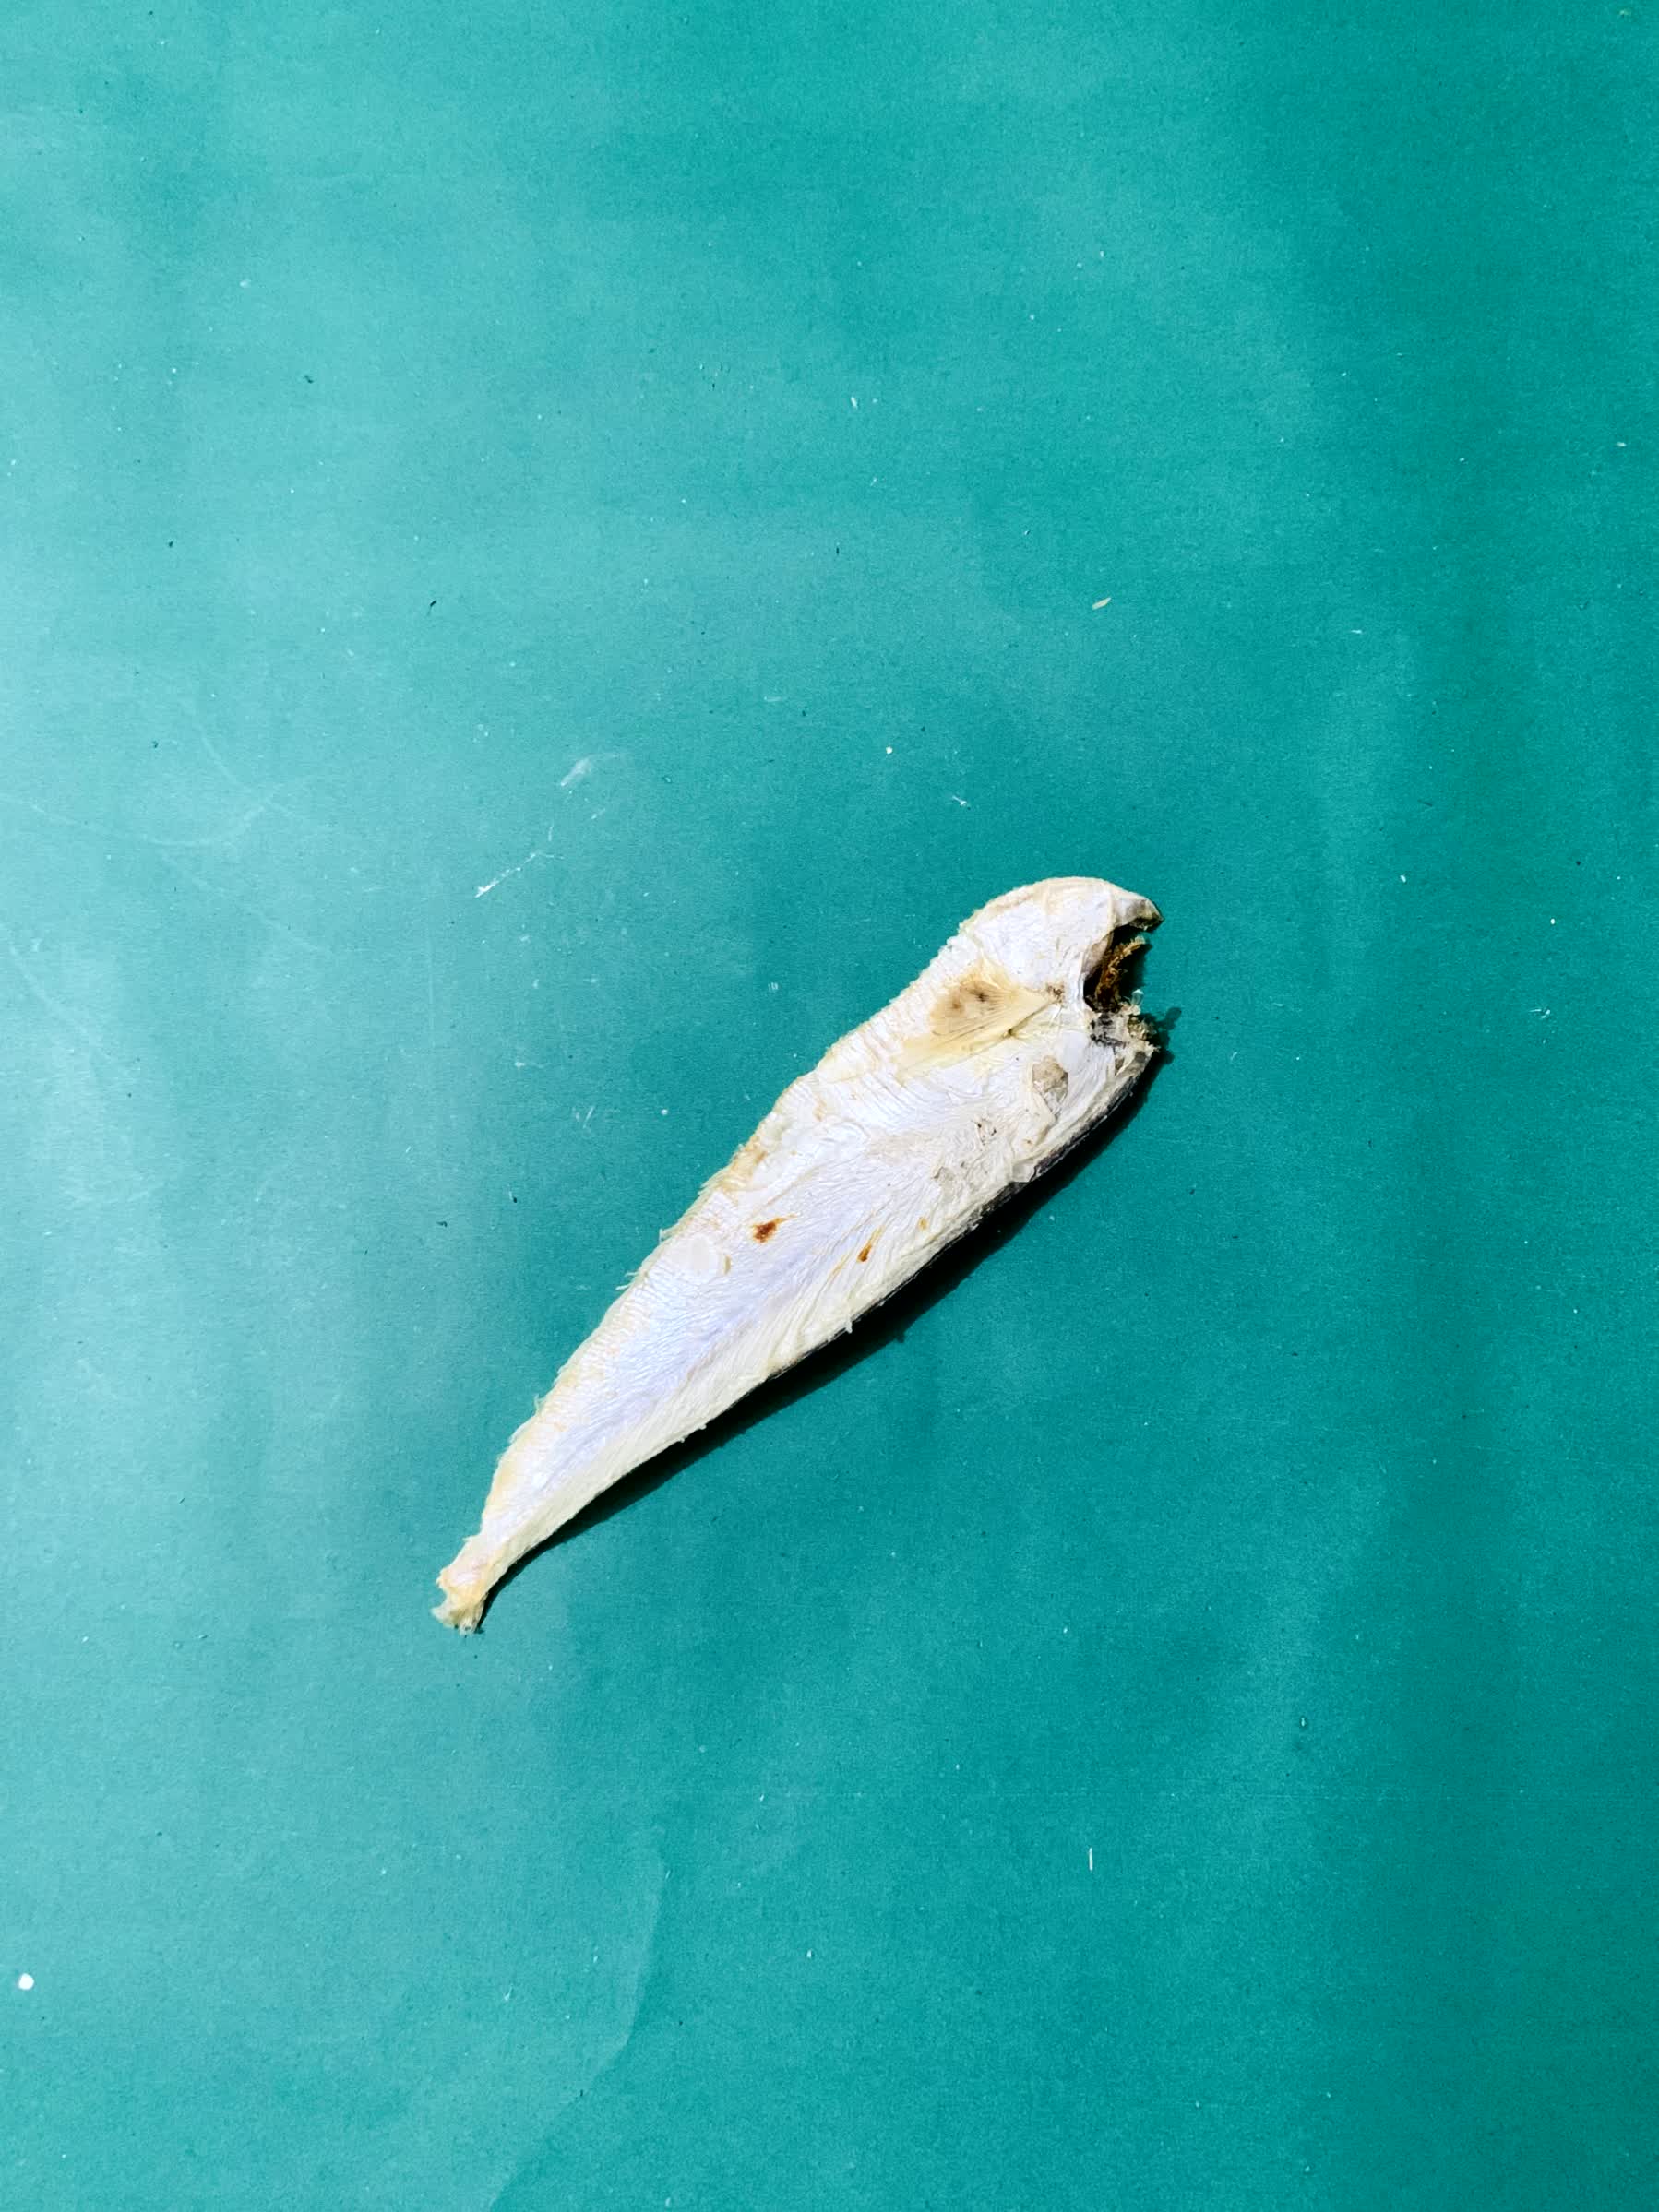
Species: Shukna Feuwa